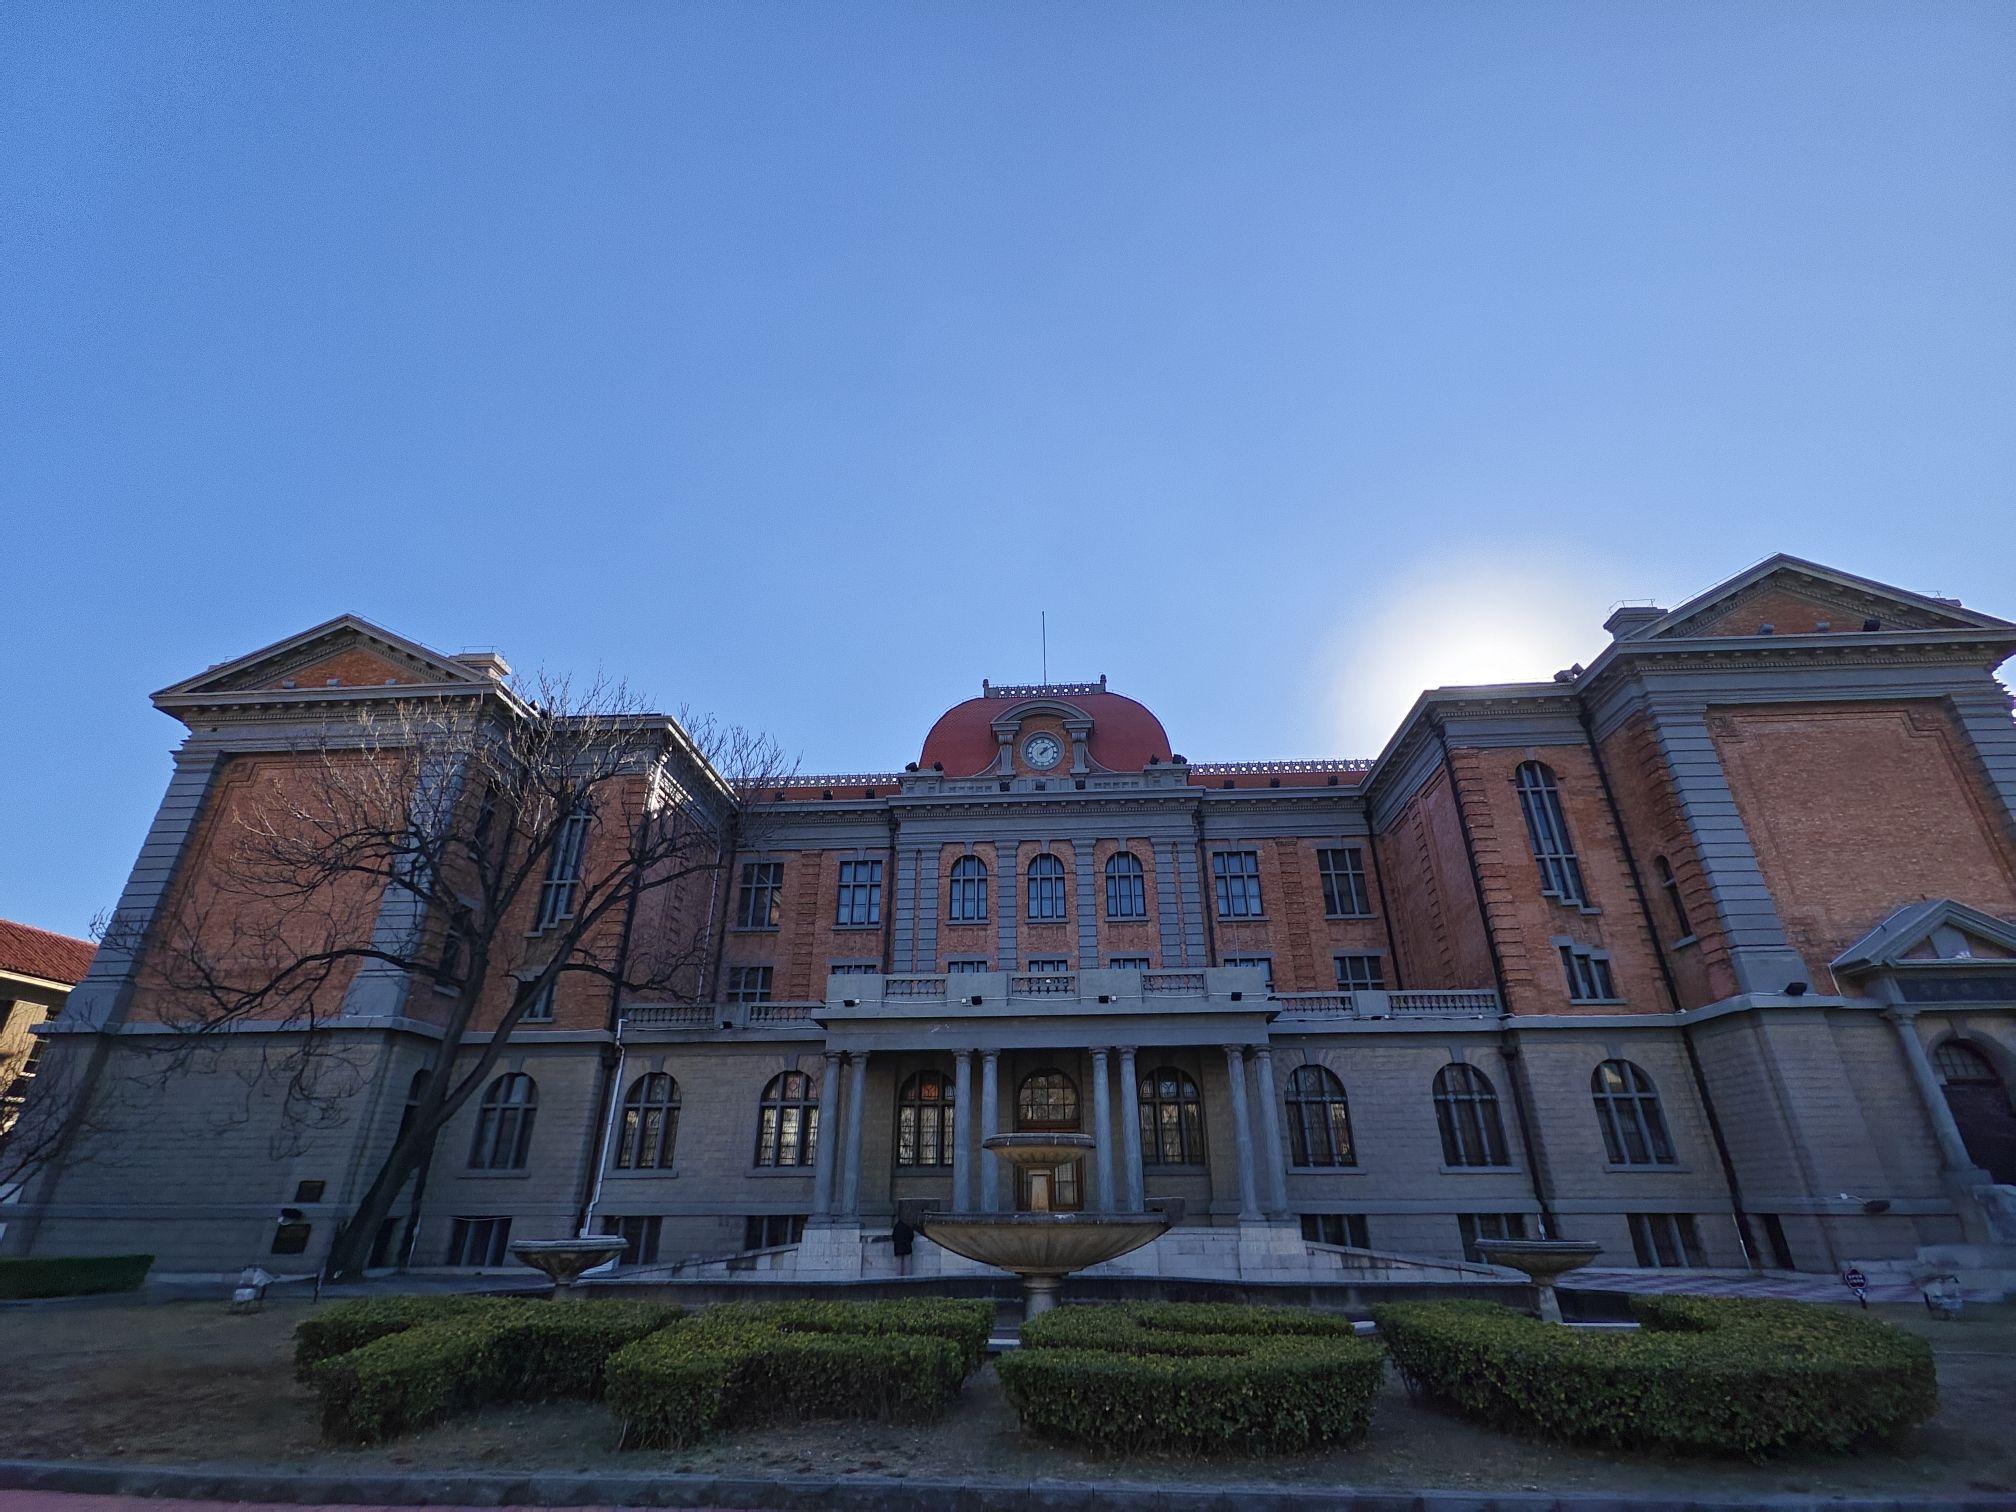
地标名称：北疆博物院
所在城市：天津市·河西区